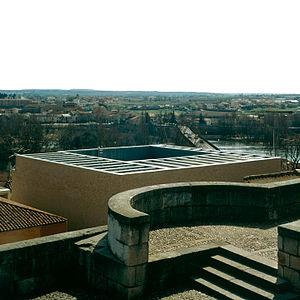
Mansilla + Tuñón Architectes est un bureau d’architecture espagnol ayant une renommée internationale, fondé à Madrid en 1992 par les architectes Emilio Tuñón et Luis Moreno Mansilla. Sa réalisation la plus célèbre est le MUSAC de León en Espagne, bâtiment qui a remporté le Prix de l'Union européenne pour l'architecture contemporaine Mies van der Rohe en 2007. D'autres projets ont été vainqueurs du Prix d’Architecture d’Espagne et du Prix FAD.